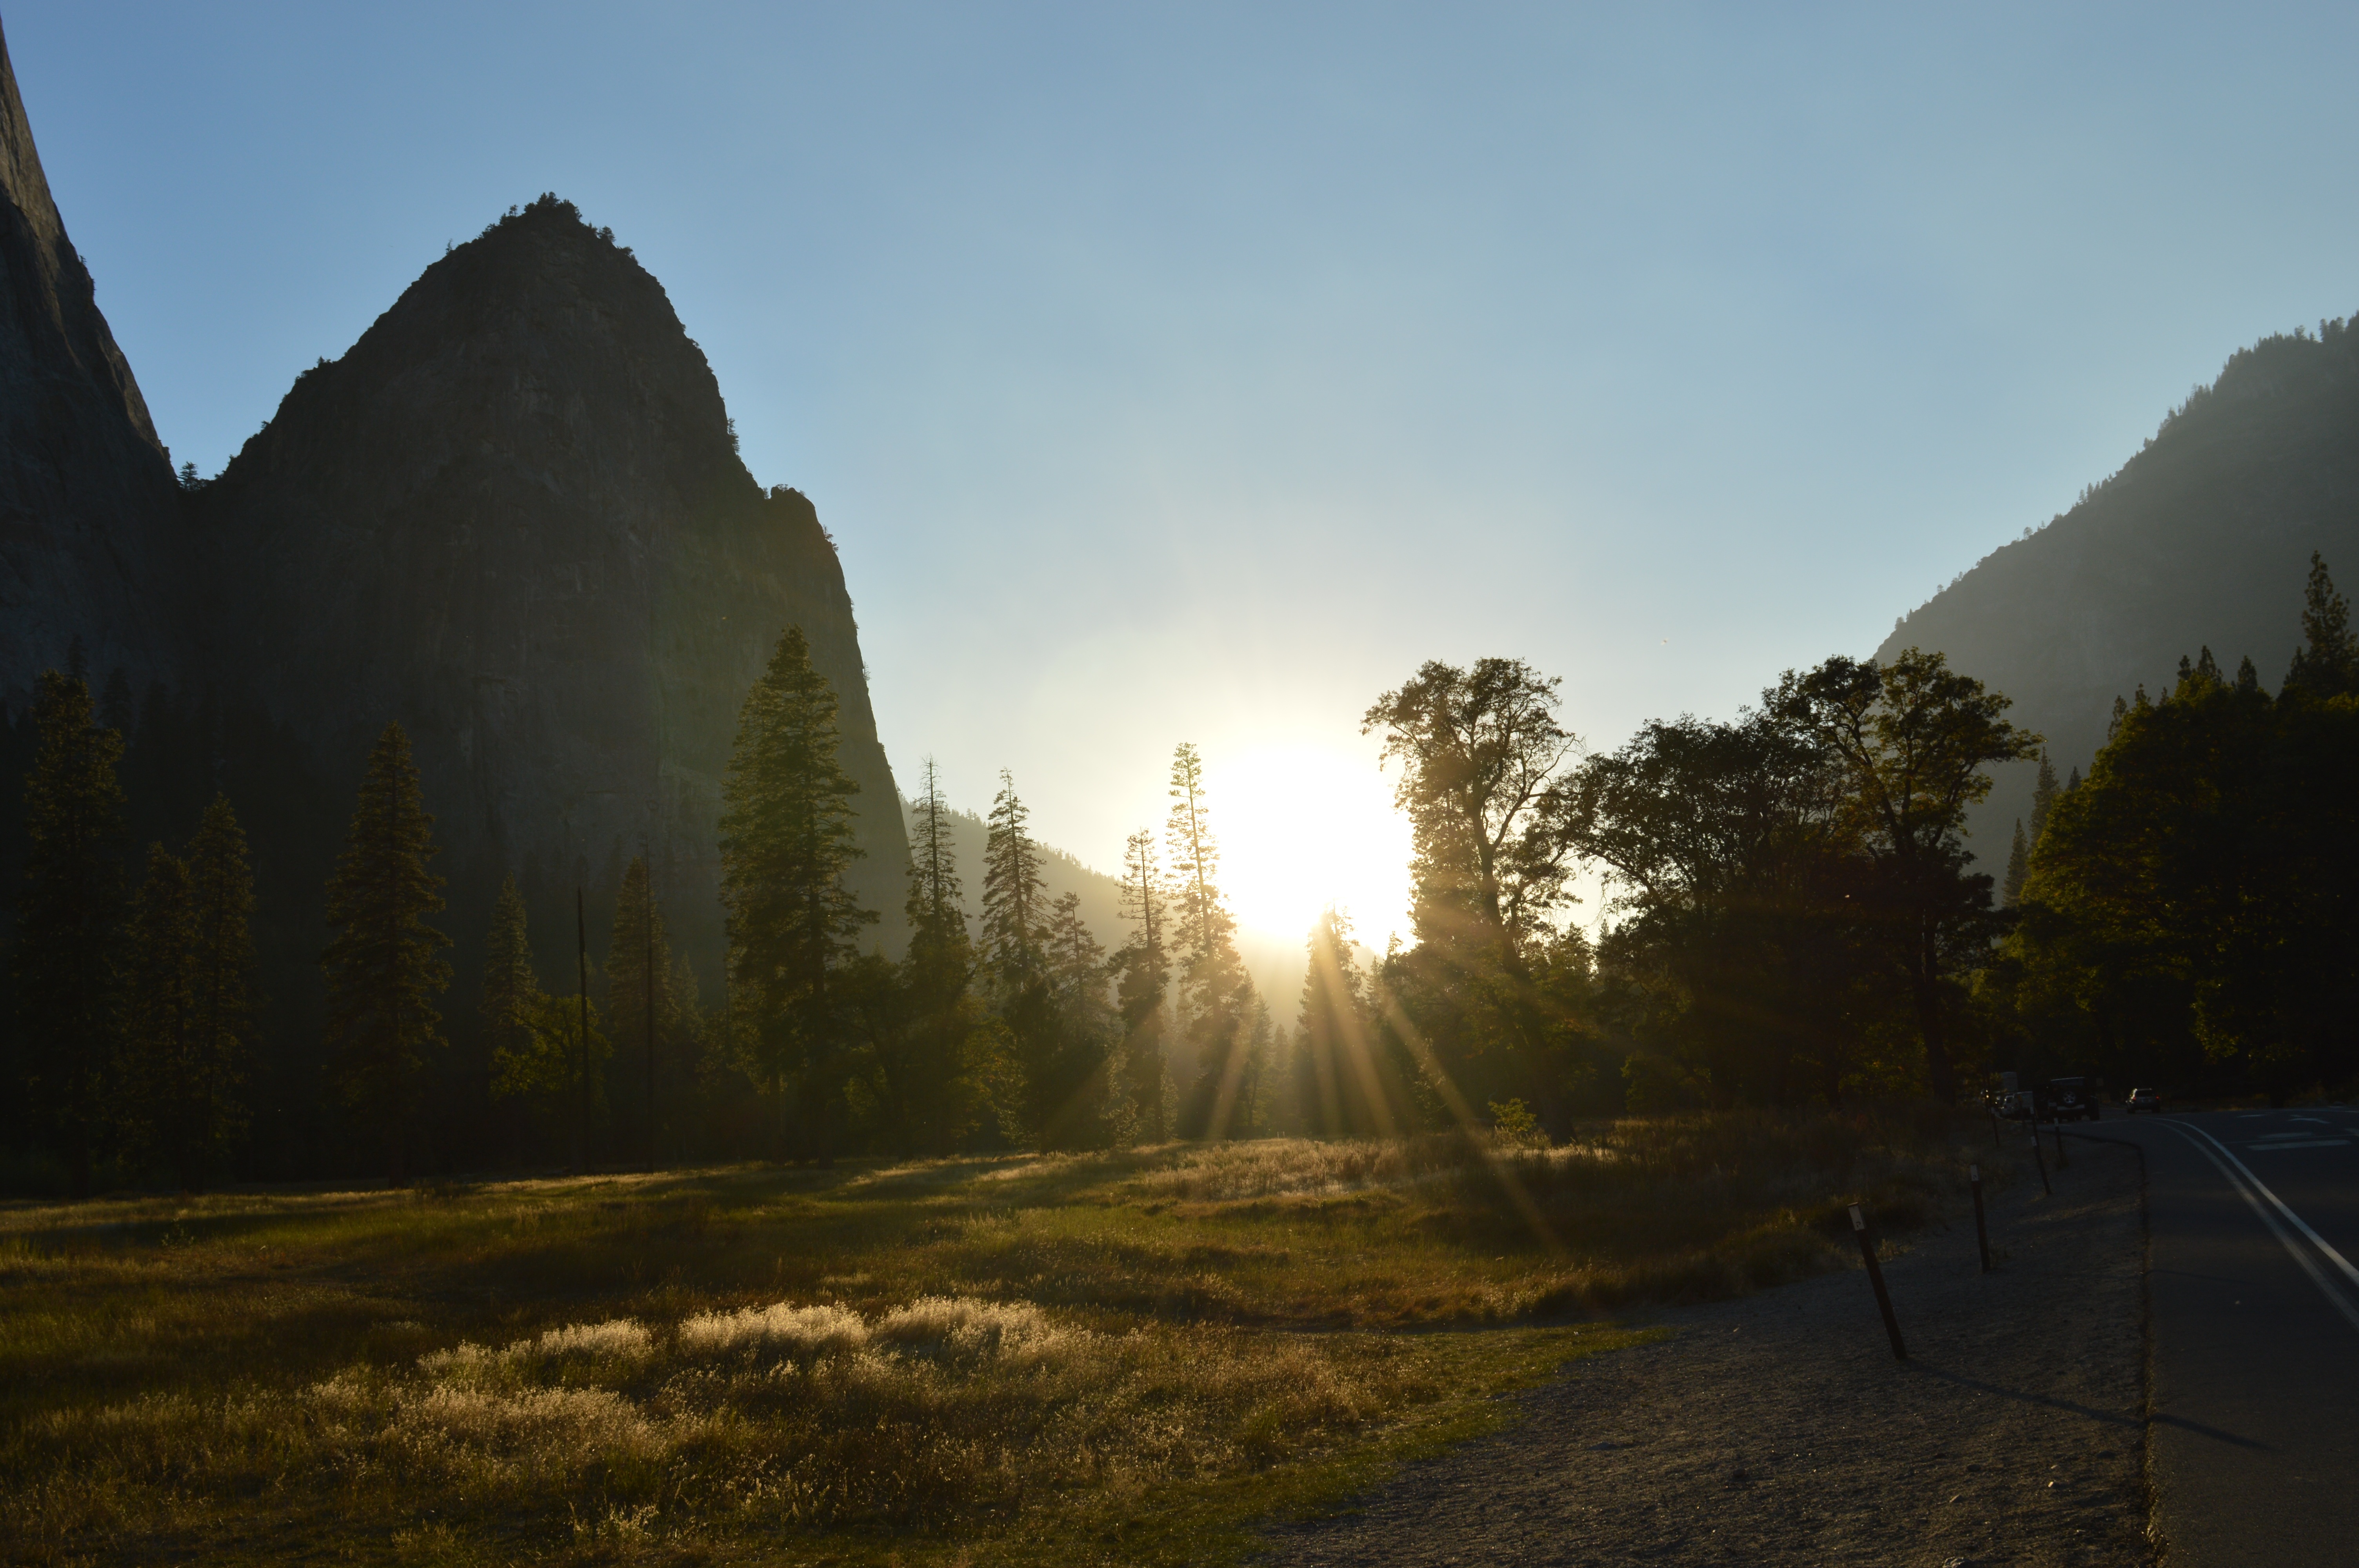
landscape, tree, nature, mountain, light, cloud, sky, sun, fog, sunrise, sunset, mist, sunlight, morning, hill, dawn, valley, mountain range, dusk, evening, autumn, rural area, atmospheric phenomenon, mountainous landforms